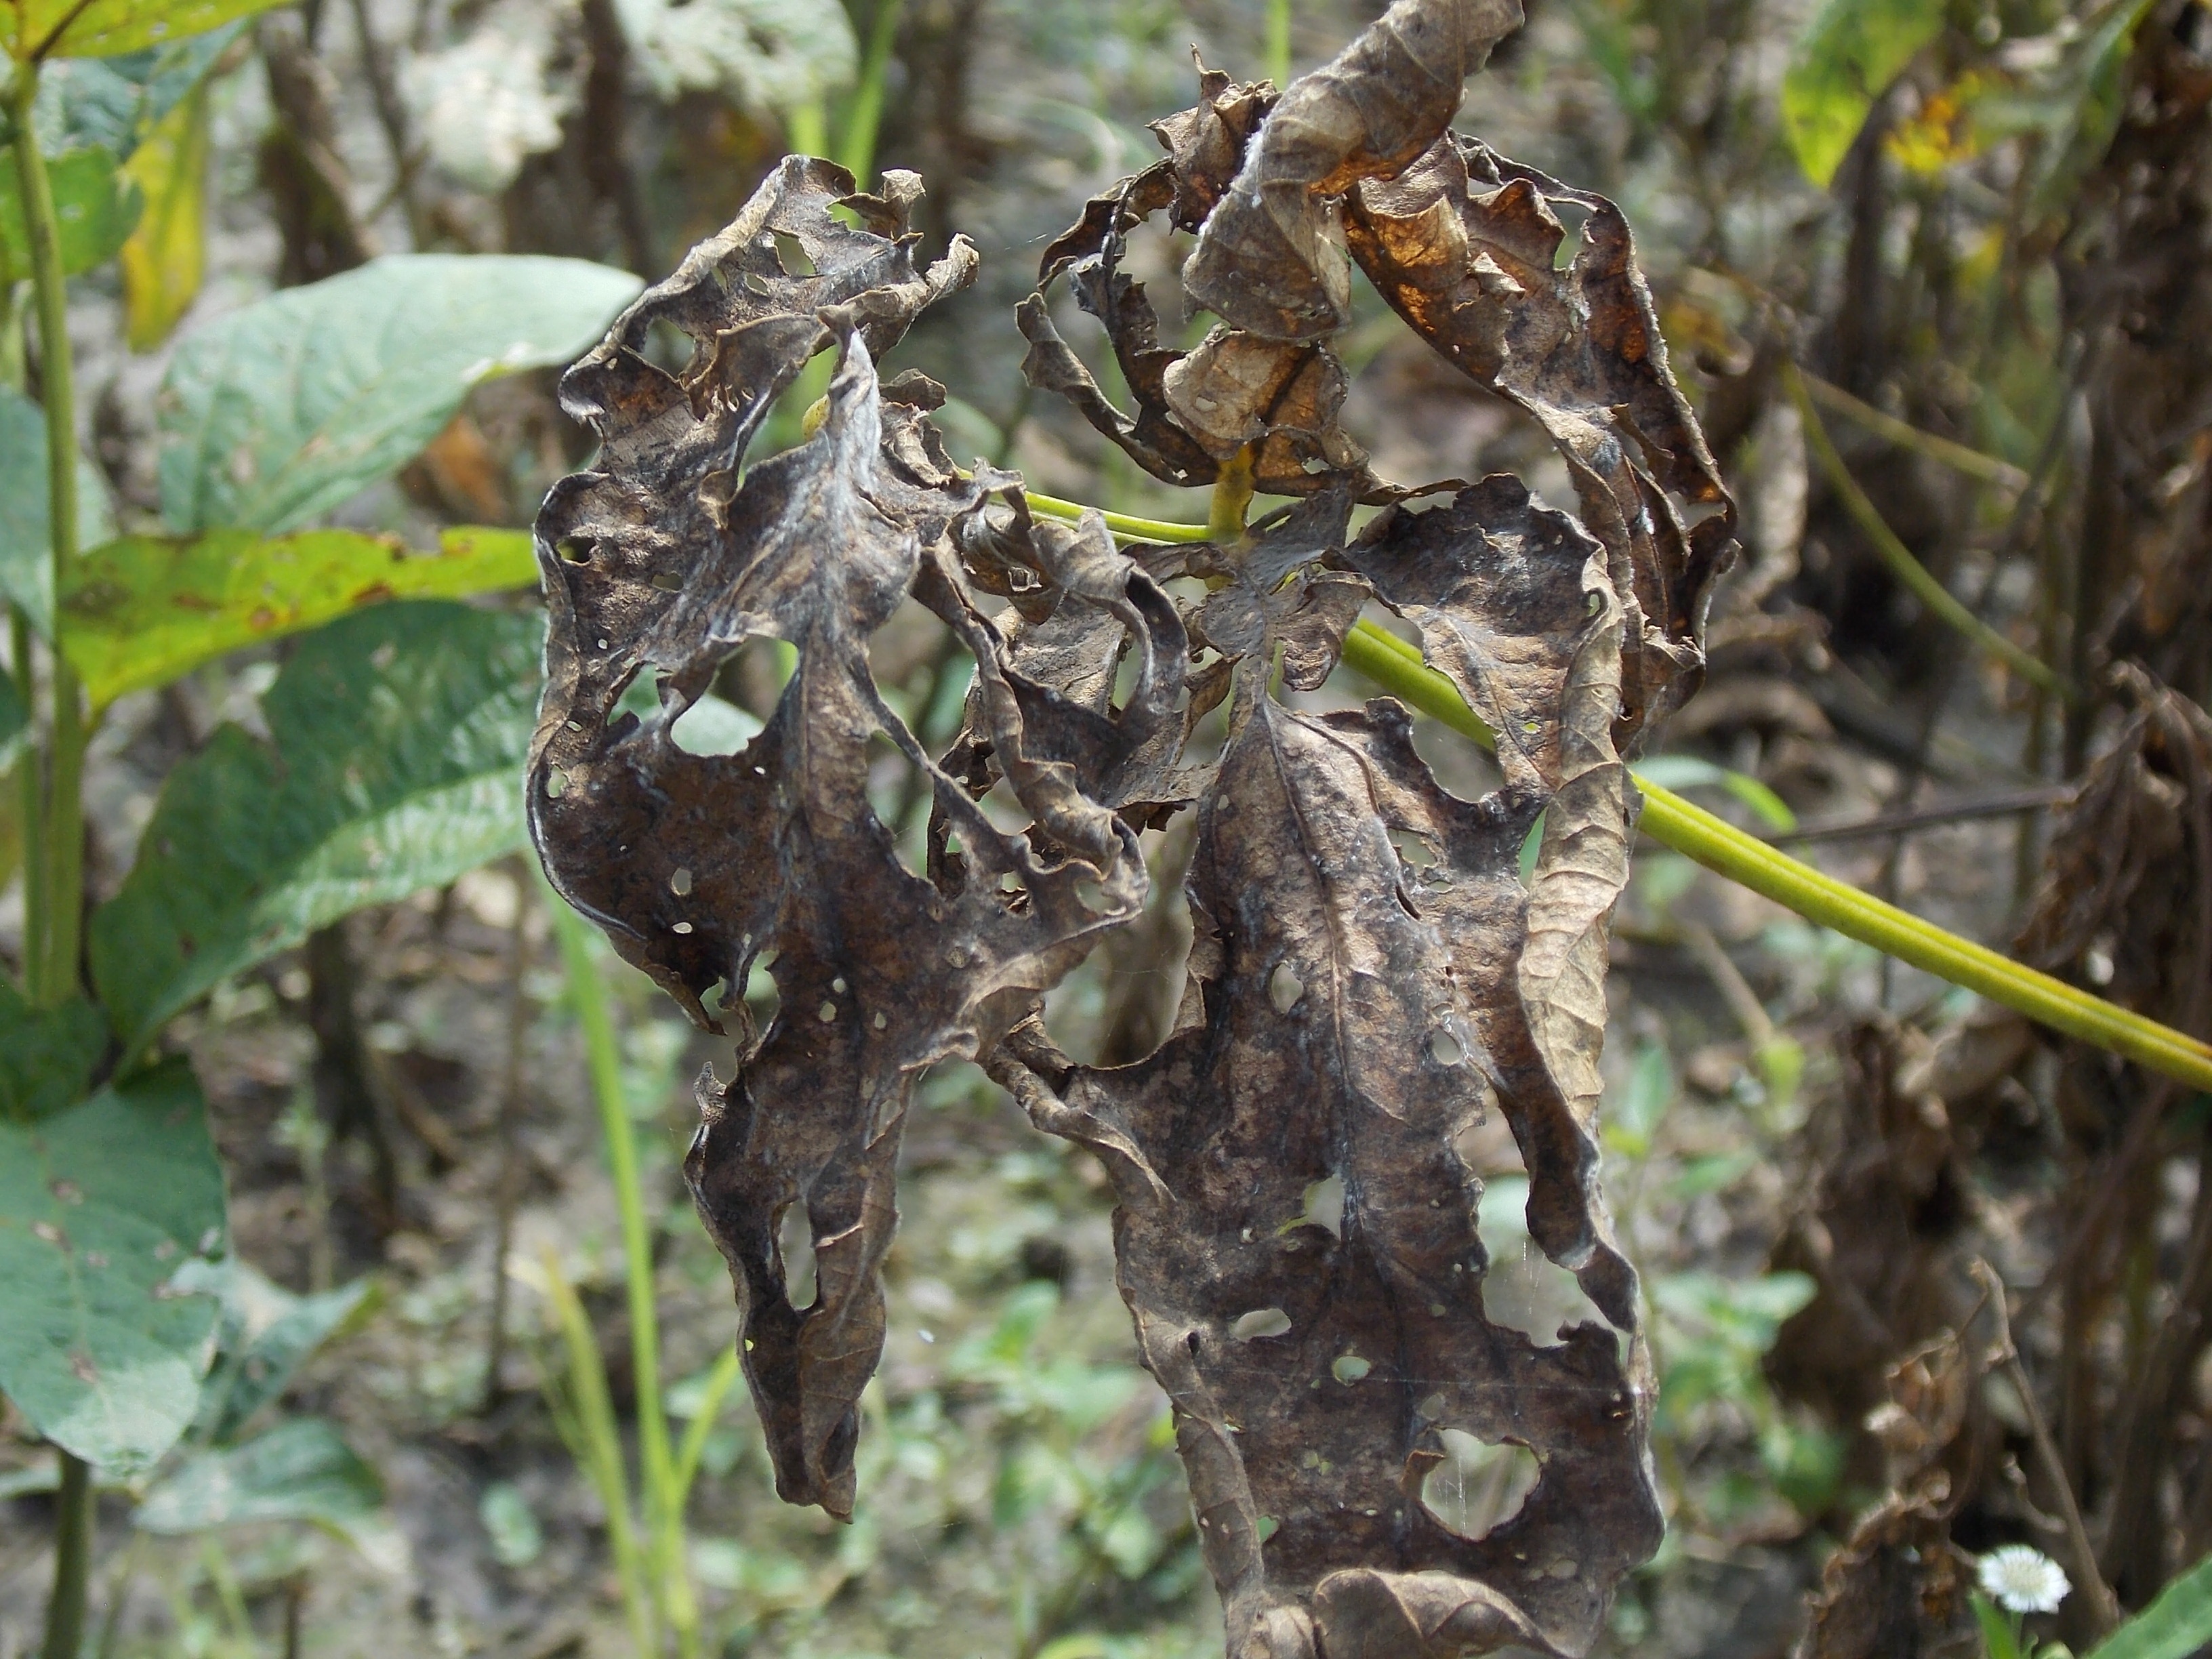
Label: Disease